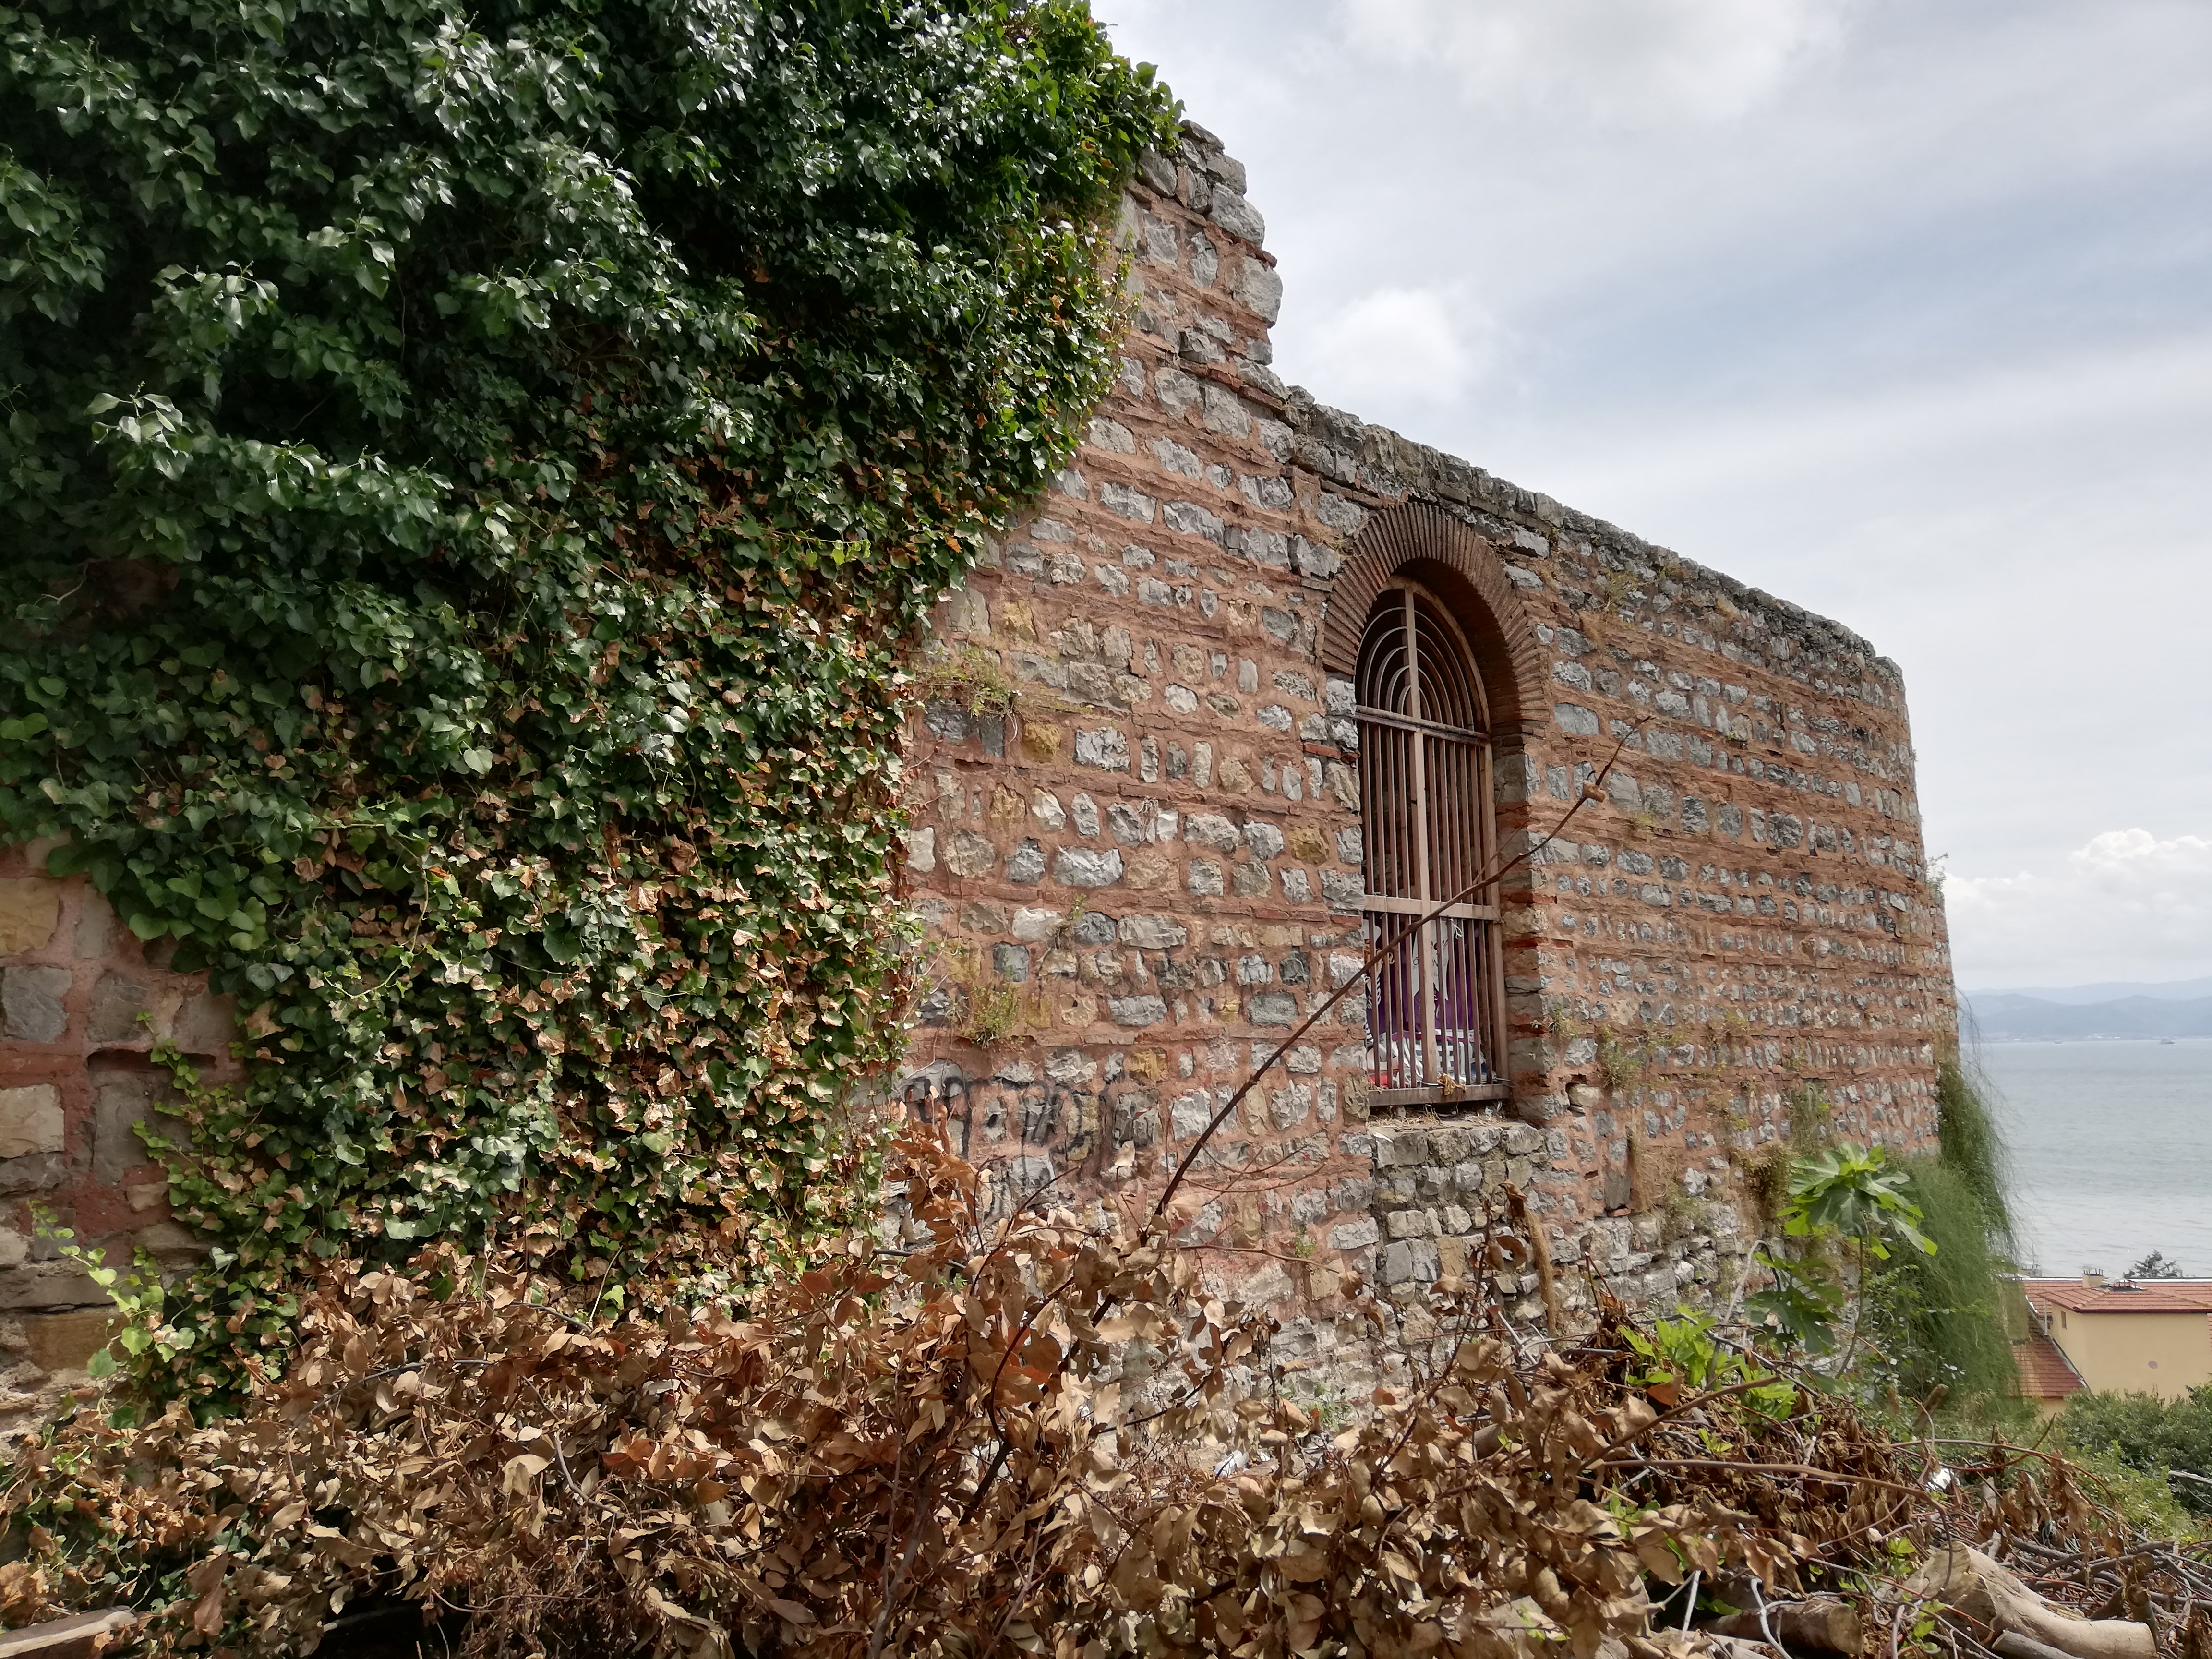
sea, nature, wall, ruins, architecture, building, tree, arch, rural area, church, plant, stone wall, house, chapel, facade, history, window